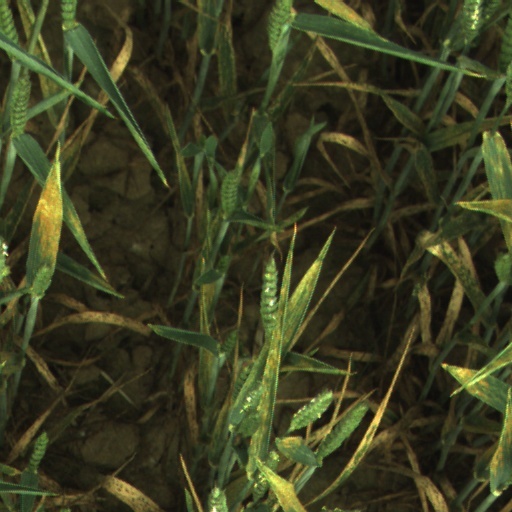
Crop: wheat